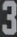
Number: 3